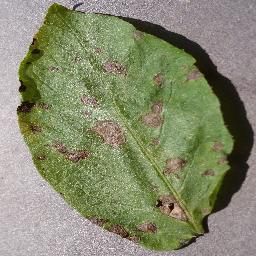
Label: Potato___Early_blight